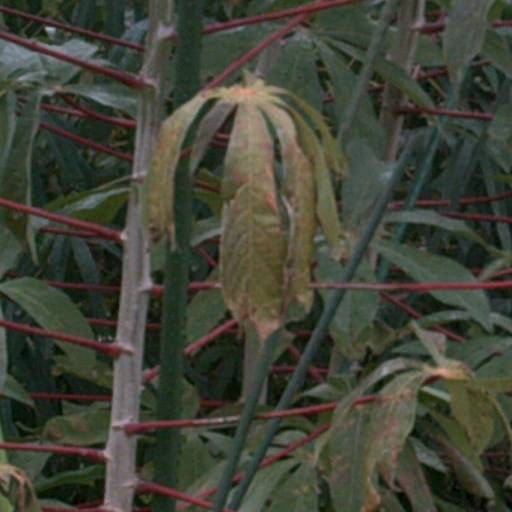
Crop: cassava